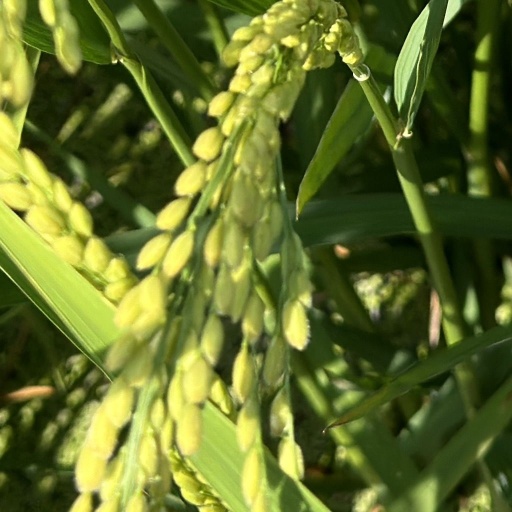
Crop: rice